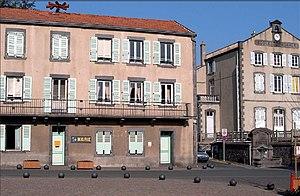
Mairie et ancienne école de Mozac (Puy-de-Dôme, France).
Mozac est une commune française, située dans le département du Puy-de-Dôme en région d'Auvergne-Rhône-Alpes. Elle fait partie de l'aire urbaine de Clermont-Ferrand. Avec 3 878 habitants, elle est la quatrième commune la plus peuplée de la communauté d'agglomération Riom Limagne et Volcans qui regroupe trente-et-une communes, soit plus de 66 000 habitants.